Eurovision Song Contest 1964

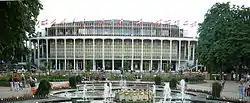
, Copenhagen - host venue of the 1964 contest.

The host venue for the contest was (Tivoli Concert Hall) in Denmark's capital city Copenhagen, which lies within Denmark's famous amusement park and pleasure garden Tivoli Gardens. The park, alluding by its name to the that existed in Paris, was opened on 15 August 1843, and is the second oldest amusement park in the world, after in nearby Klampenborg.